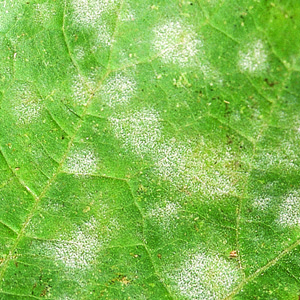
Labels: Squash Powdery mildew leaf